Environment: real
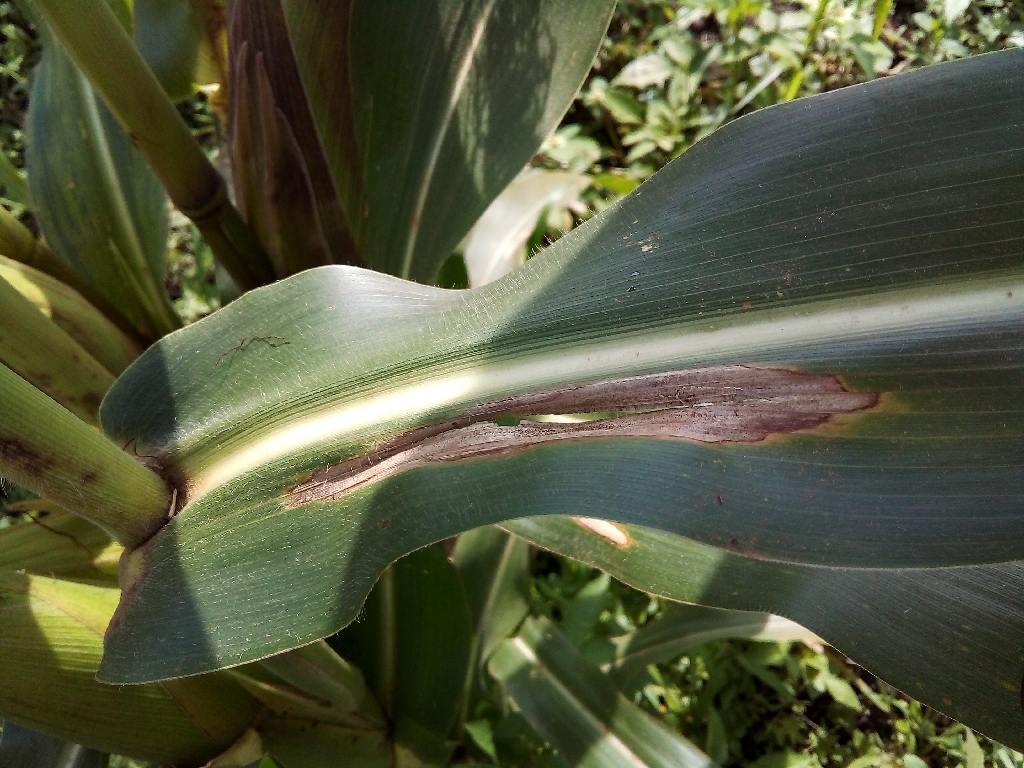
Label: northern_corn_leaf_blight